Lincoln Mechanics' Institute

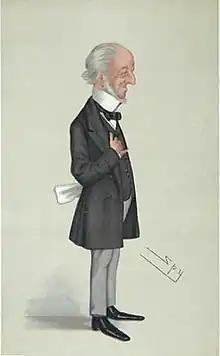
Charles Seely, "Vanity Fair", 21 December 1878

A member of the Committee of the Mechanics’ Institute from 1834 until it moved to the Buttermarket in 1862, Seely was an industrialist and Liberal politician, who served as an MP for Lincoln from 1847 to 1848 and again from 1861 to 1885. He was born in Lincoln and became one of the wealthiest industrialists of the Victorian era. He was a miller who built a large mill on the Brayford. He purchased coal-mines in Derbyshire and eventually purchased extensive estates in the Isle of Wight.